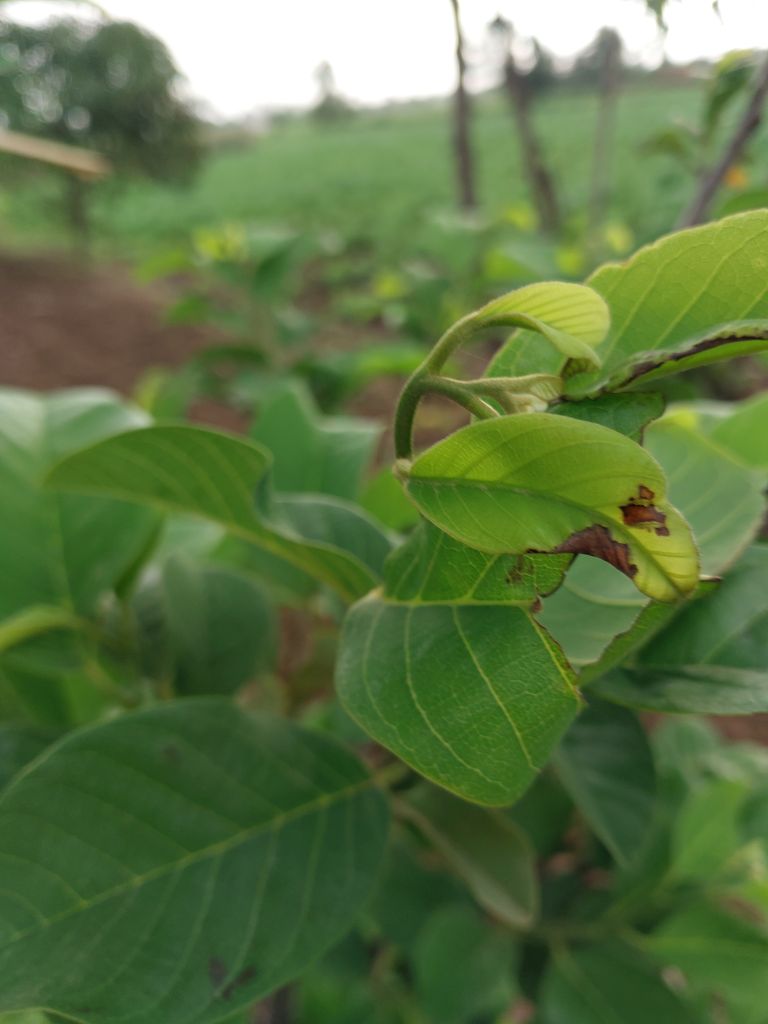
Disease label: Leaf spot on Leaves